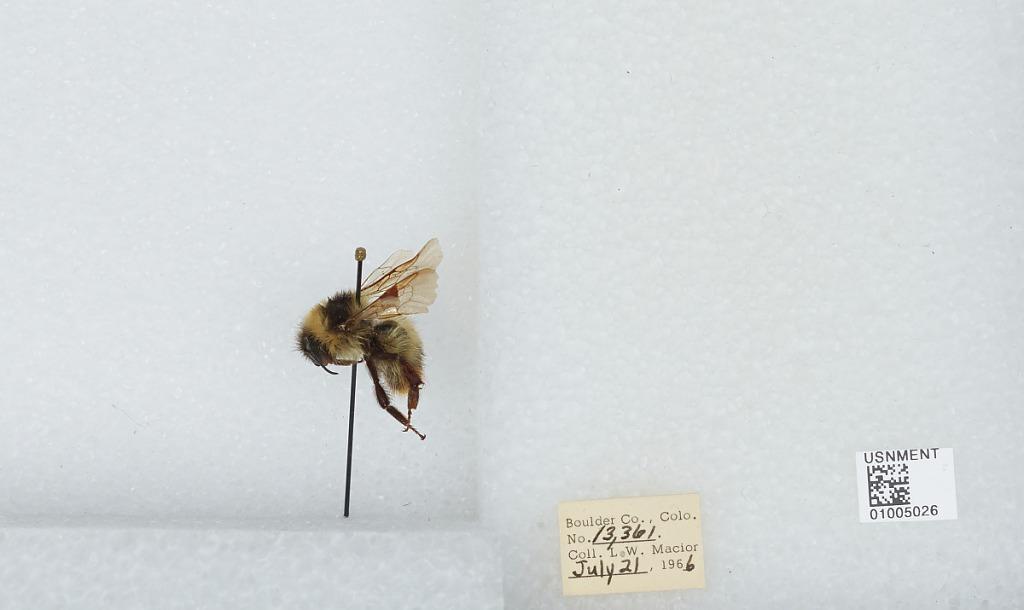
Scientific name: Bombus (Alpinobombus) balteatus Dahlbom
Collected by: L. Macior
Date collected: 1966-7-21
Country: United States
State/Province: Colorado
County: Boulder
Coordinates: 40.0275, -105.252